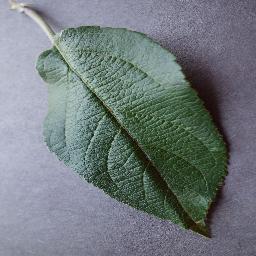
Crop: apple
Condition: healthy